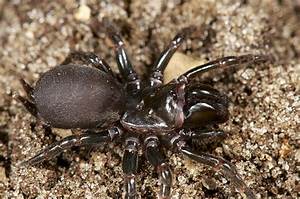
Label: spider